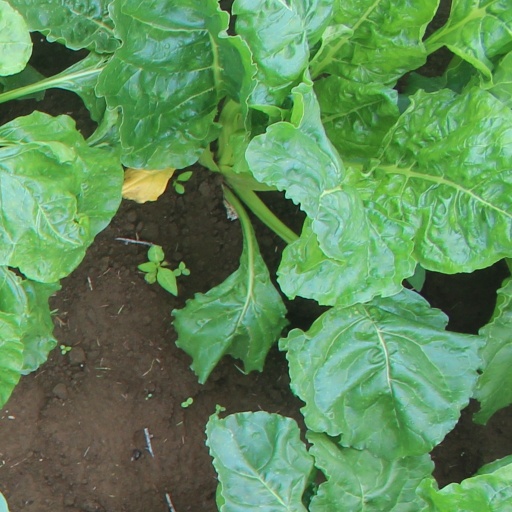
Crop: sugar beet